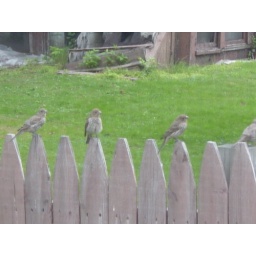
Birds on my next door neighbors fence that wake me up in the morning.